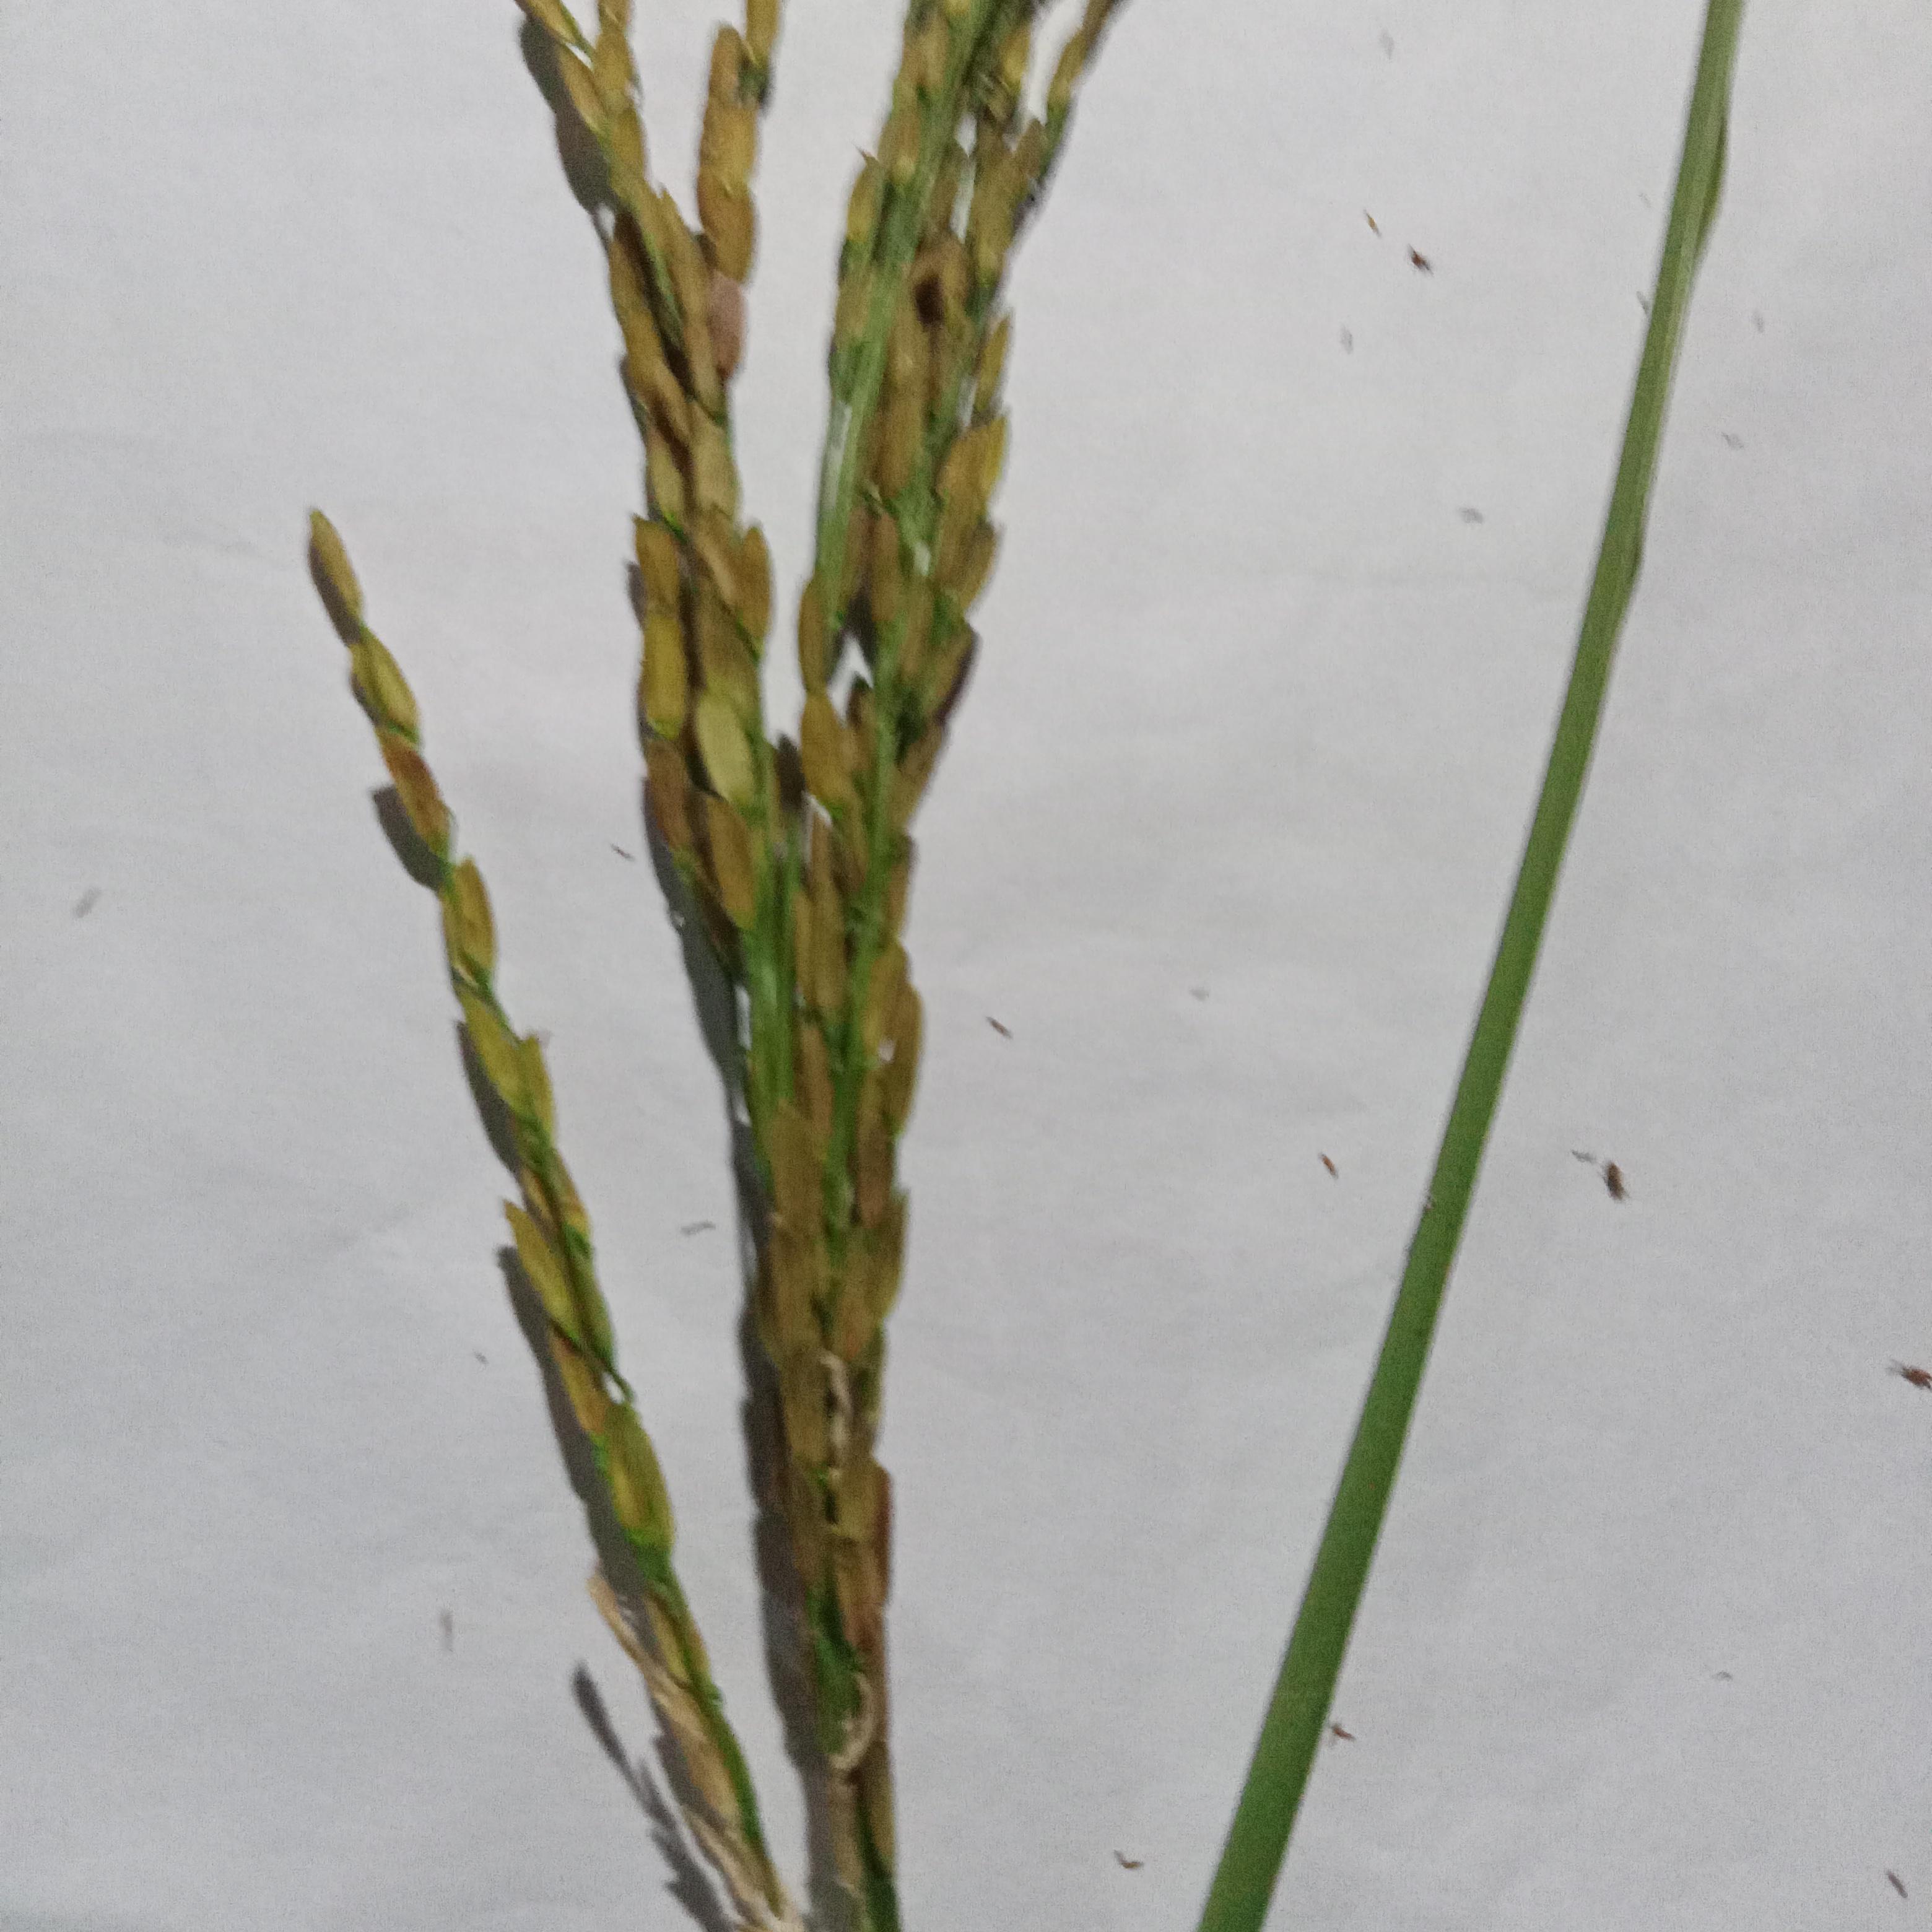
Label: Rice___Neck_Blast